German Peasants' War

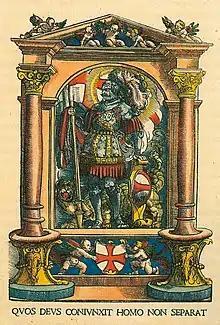
Coat of arms of the Swabian League, with a flag of St. George. Two putti support a red cross in a white field; the motto: "What God has joined let man not separate"; coloured woodcut by Hans Burgkmair, 1522.

The peasants possessed an important resource, the skills to build and maintain field works. They used the wagon fort effectively, a tactic that had been mastered in the Hussite Wars of the previous century. Wagons were chained together in a suitable defensive location, with cavalry and draft animals placed in the center. Peasants dug ditches around the outer edge of the fort and used timber to close gaps between and underneath the wagons. In the Hussite Wars, artillery was usually placed in the center on raised mounds of earth that allowed them to fire over the wagons. Wagon forts could be erected and dismantled quickly. They were quite mobile, but they also had drawbacks: they required a fairly large area of flat terrain and they were not ideal for offense. Since their earlier use, artillery had increased in range and power.